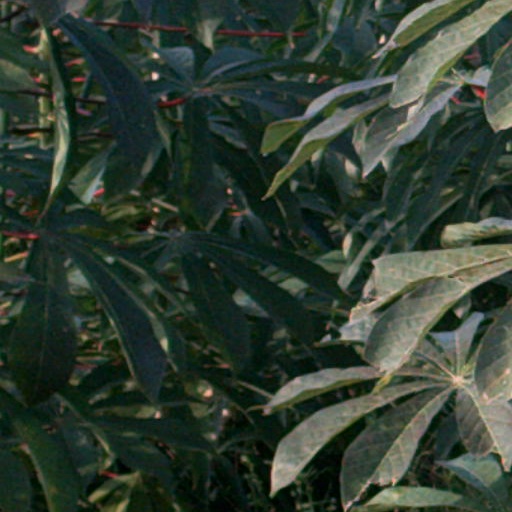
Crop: cassava